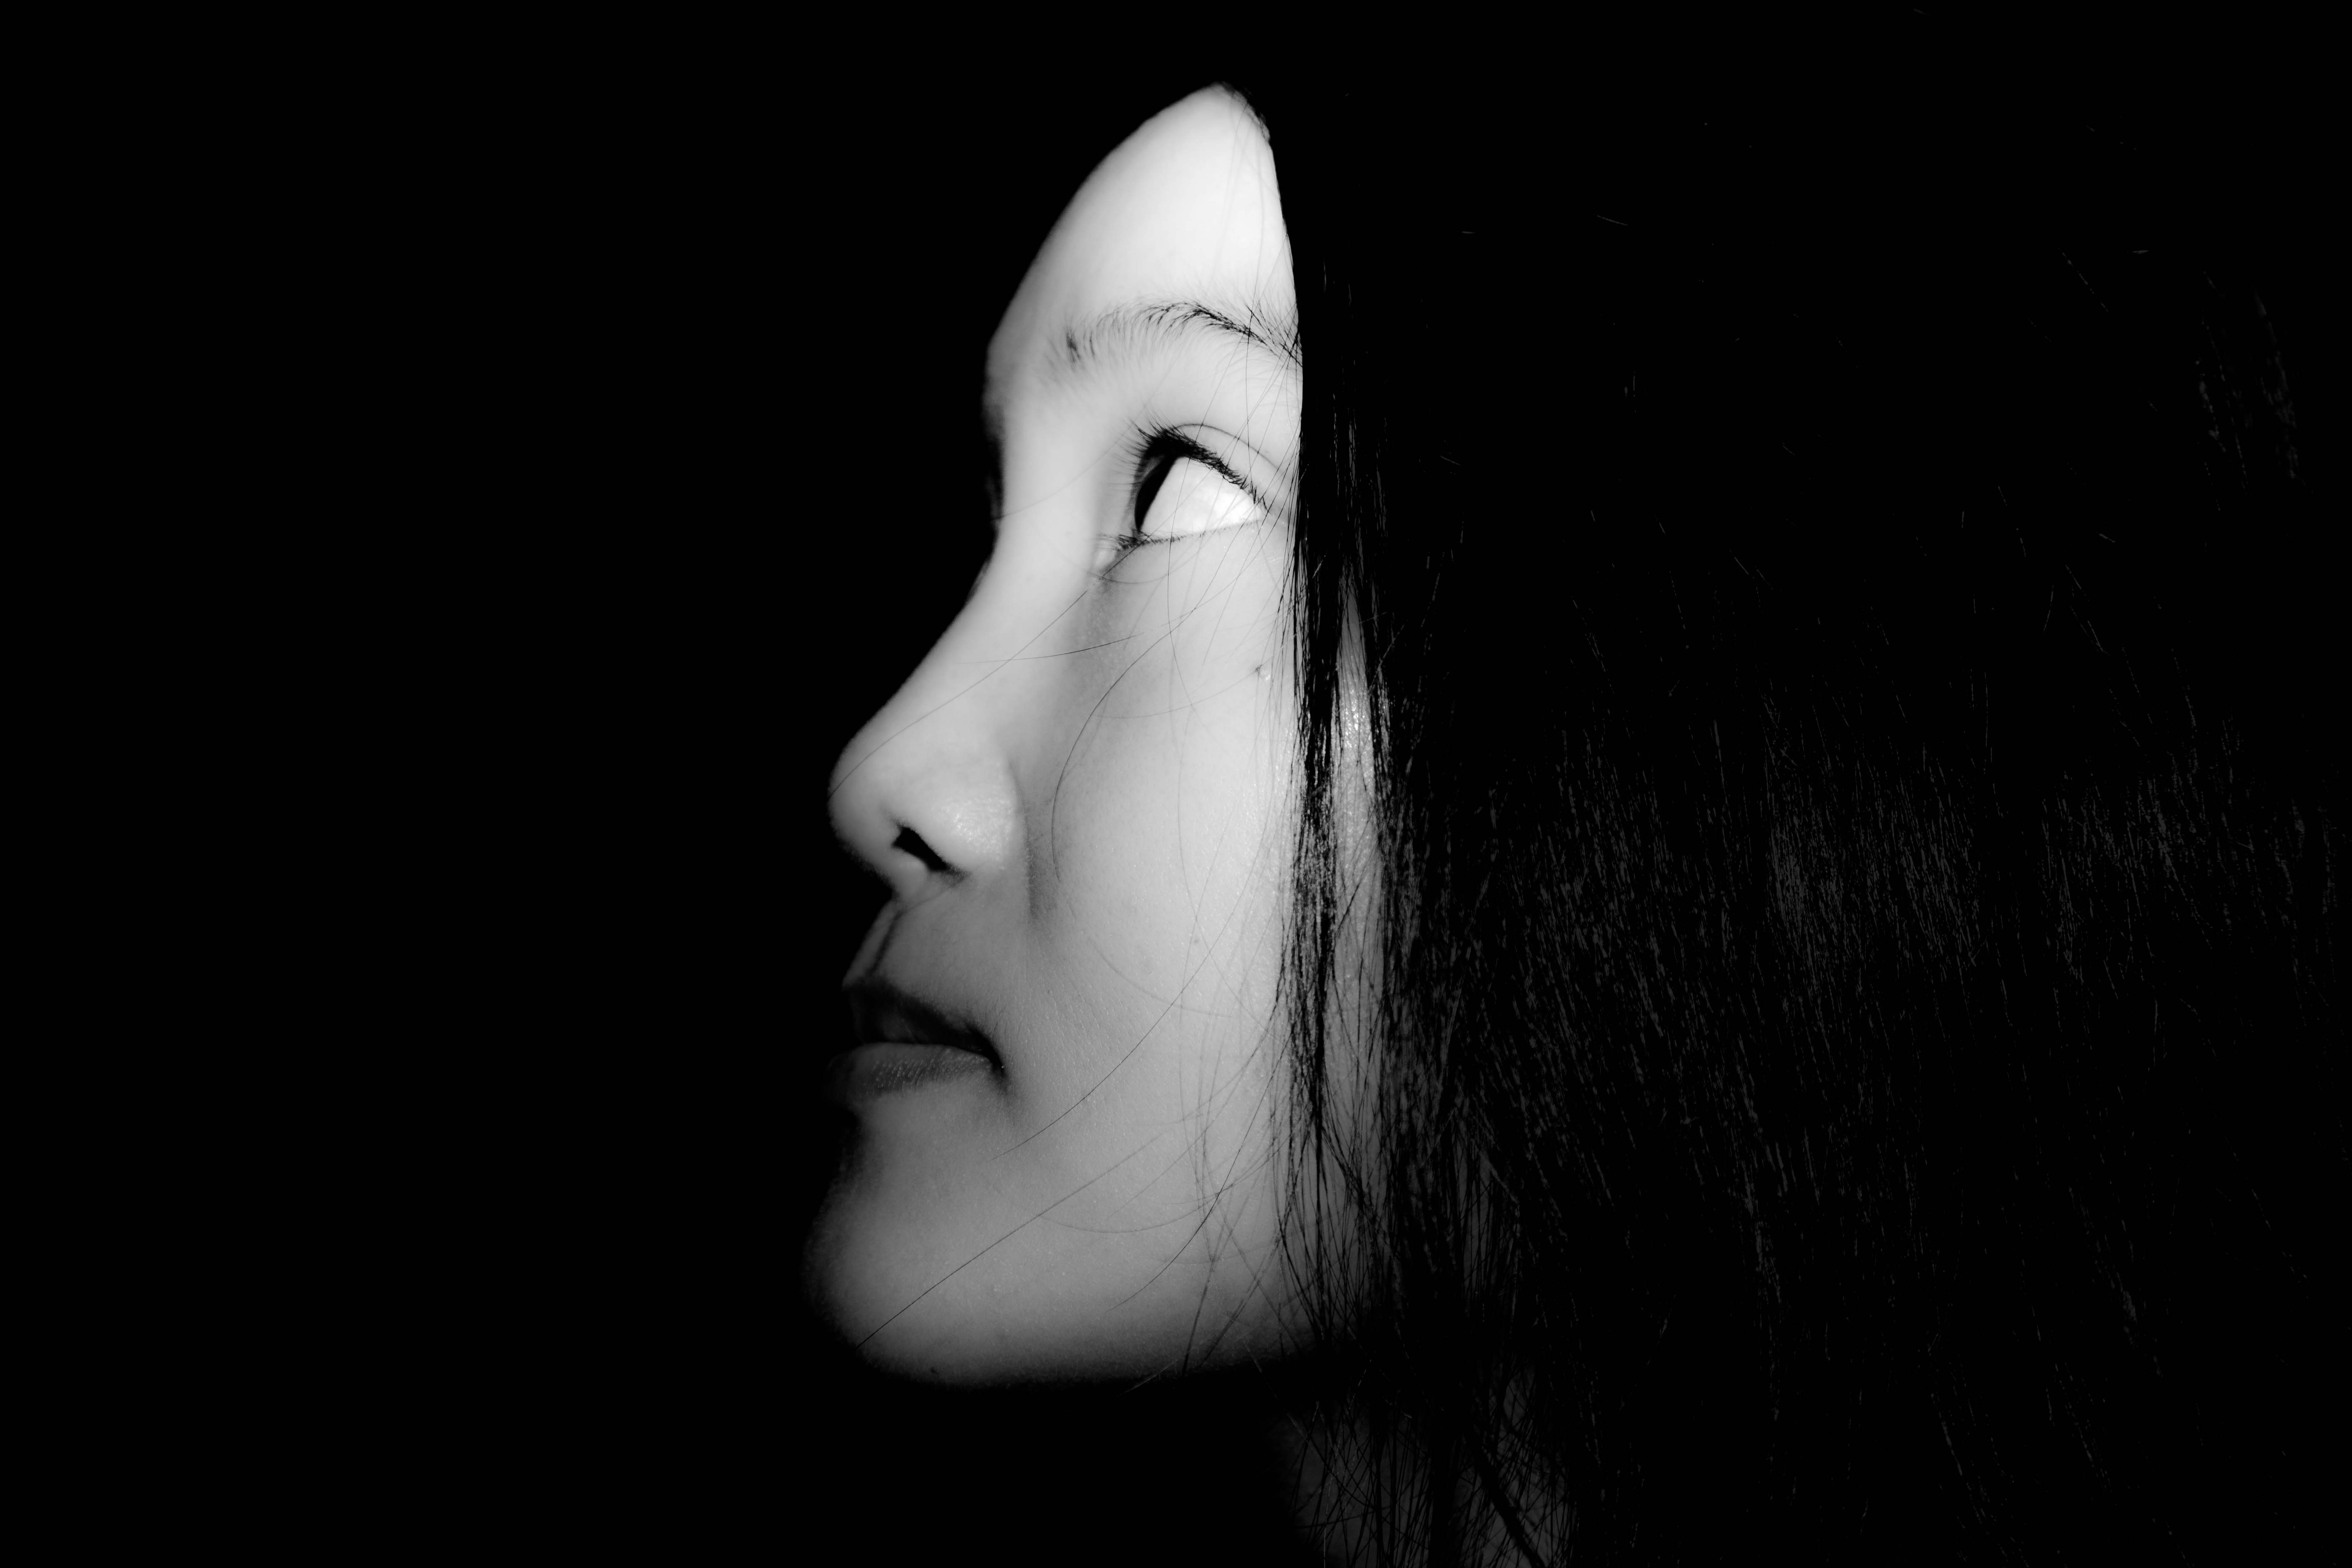
black and white, girl, woman, white, photography, travel, tranquility, portrait, model, calm, buddhist, darkness, black, monochrome, zen, human body, face, nose, meditation, eye, head, look, skin, beauty, organ, emotion, sense, monochrome photography, portrait photography